Juan Manuel Villasuso

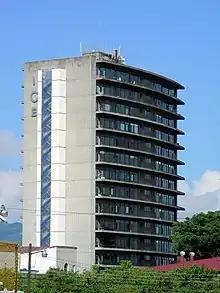
Instituto Costarricense de Electricidad building where Villasuso served as President

Villasuso studied at the University of Costa Rica in 1971, earning a degree in economics. He also studied at Louisiana State University, earning a Master of Science in economics in 1973.